Žamila Kolonomos

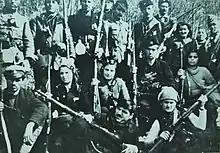
Žamila Kolonomos (center) with fighters of the Dame Gruev detachment in Macedonia during World War II.

As Monastir's Jews were rounded up and deported by the Bulgarian authorities on March 11, 1943, Kolonomos and several other Jewish resisters such as Estreya Ovadya, Adela Feradji, Stela Levi and Rosa Kamhi managed to escape by hiding in a cigarette kiosk, belonging to a member of the anti-fascist resistance - . She fled the city and joined the Dame Gruev detachment of the Macedonian Partisans in the following month. After joining the detachment, along with her fellow partisans, she fought against Bulgarian troops in villages. According to her, they also had many battles with Germans, Italians and Ballists. She also edited the detachment's newspaper. Monastir's Jewish community was nearly completely wiped out. Kolonomos lost 18 members of her family, including her father, grandparents, and siblings, who were sent to the Treblinka extermination camp. She was the only member of her immediate and extended family to survive the Holocaust.